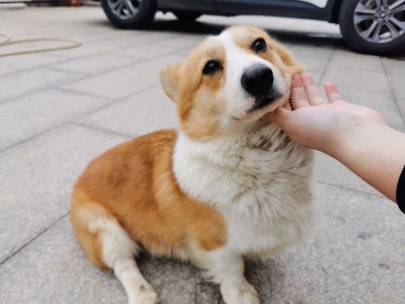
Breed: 2909-n000116-Cardigan